Rivka Zohar

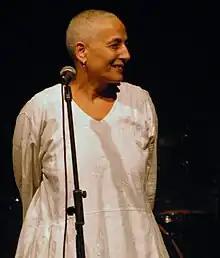
Rivka Zohar, 2010

Rivka Zinati (later Zohar) was born and raised in Akko, Israel. Her father, Aaron Zinati, was a fire chief. Zohar studied in Akko, and in the agricultural school in Nahalal. Rivka's family is of Moroccan origins, having arrived in Haifa in the beginning of the 19th century.